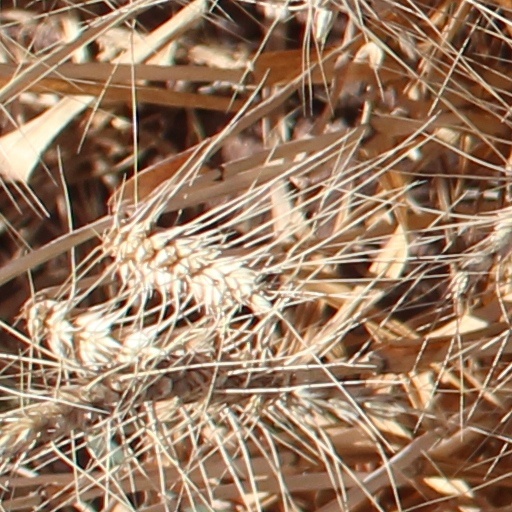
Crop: wheat